T. J. Mulock

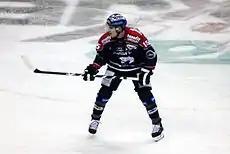

Travis James Mulock (born June 25, 1985) is a Canadian-German professional ice hockey forward currently an unrestricted free agent. He most recently played with the Straubing Tigers of the Deutsche Eishockey Liga (DEL).